Places of worship in Burnley

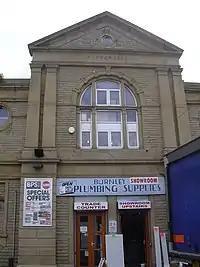
Hanover Chapel

St Andrew's Church on Colne Road was built in 1866–67 to a design by J. Medland Taylor, and was restored in 1898 by the Lancaster architects Austin and Paley. Its benefice is united with those of St Margaret, Burnley, and St James, Burnley. The church has been designated by English Heritage as a Grade II listed building.